PMN mine

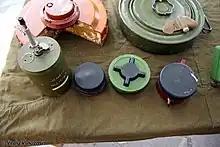
Front row, from left to right: OZM-72, PMN-4, PMN-2 and PMN-1 antipersonnel mines. The two larger mines are Soviet TM-62P2 and TM-46 (with a PFM-1 lying on it) antitank mines.

The PMN series of blast anti-personnel mines were designed and manufactured in the Soviet Union. They are one of the most widely used and commonly found devices during demining operations. They are sometimes nicknamed "black widow" because of their dark casings.